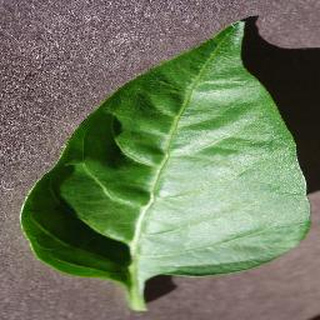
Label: healthy_bell_pepper